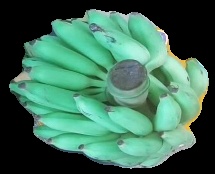
Variety: elakki-bale
Grade: grade2